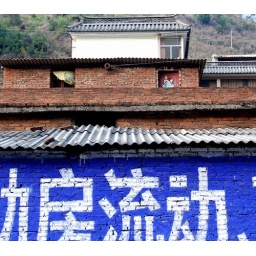
standard blue wall advertising &amp;quot;china mobile&amp;quot; in a small village